Summer and Smoke (film)

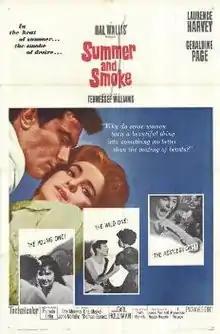
Film poster

Summer and Smoke is a 1961 American drama film directed by Peter Glenville, and starring Laurence Harvey and Geraldine Page, with Rita Moreno, Una Merkel, John McIntire, Thomas Gomez, Pamela Tiffin, Malcolm Atterbury, Lee Patrick, and Earl Holliman. Based on the Tennessee Williams play of the same name, it was adapted by James Poe and Meade Roberts.